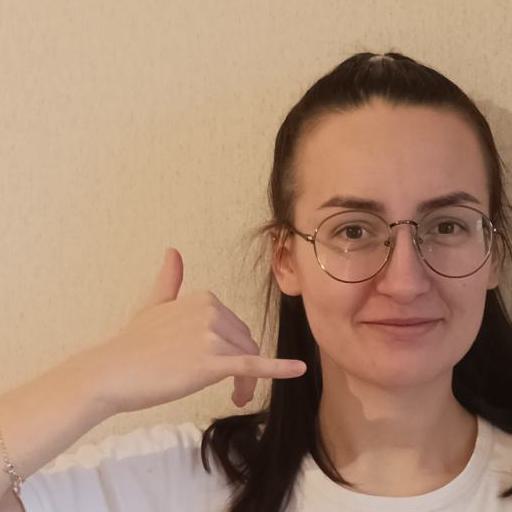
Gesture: call